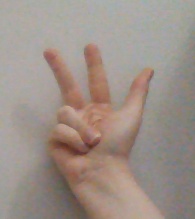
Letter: al